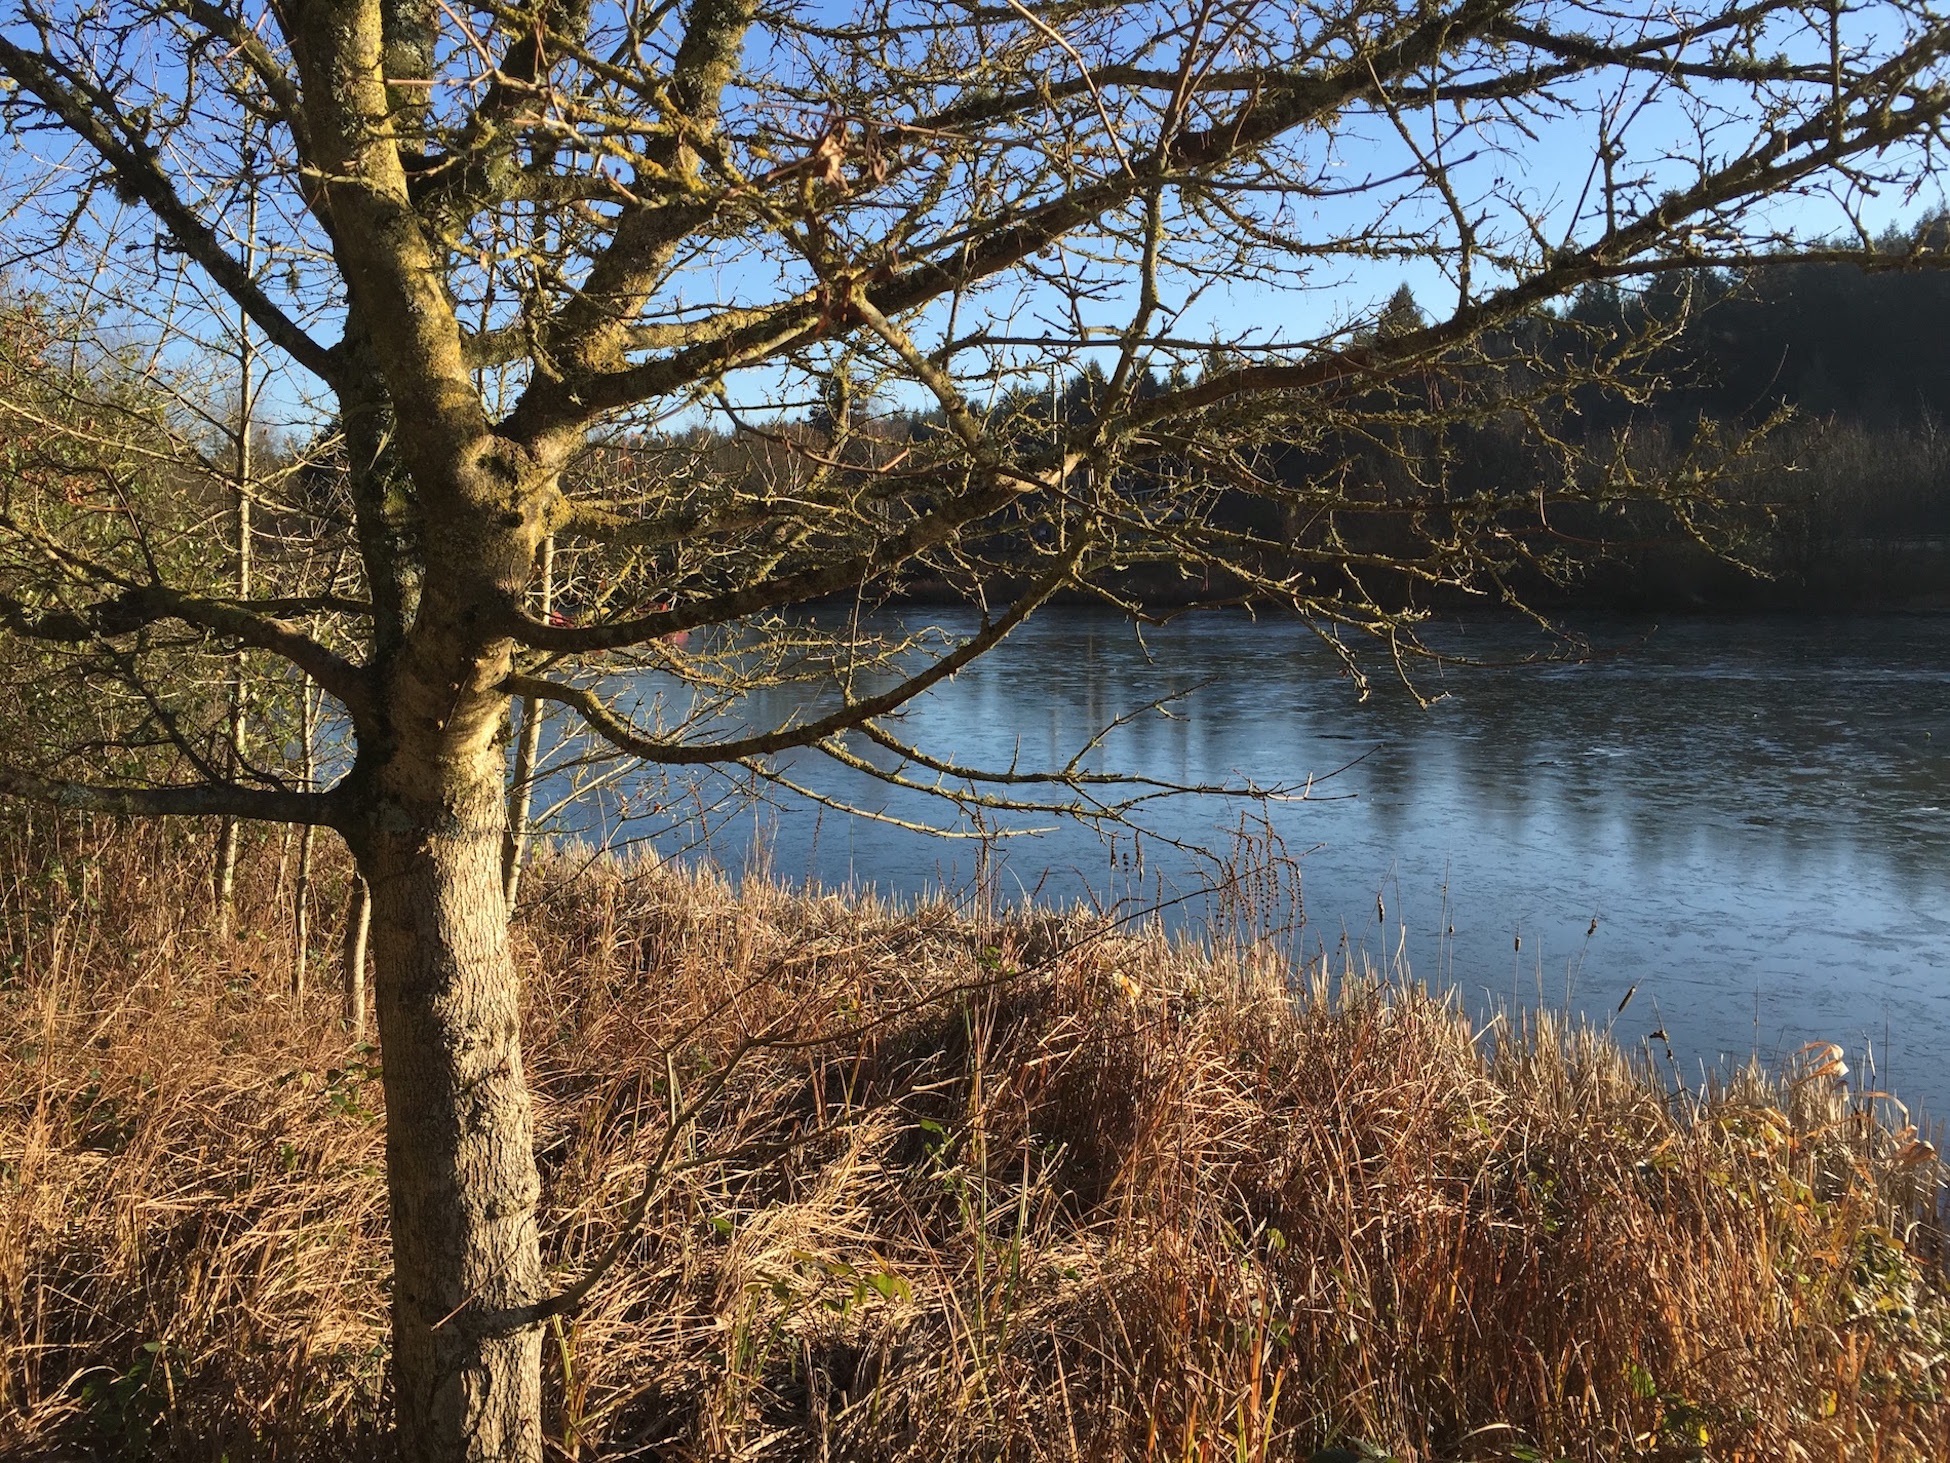
landscape, tree, nature, forest, grass, outdoor, wilderness, branch, cold, winter, plant, sunlight, morning, leaf, flower, lake, river, pond, wildlife, reflection, scenic, natural, autumn, park, scenery, freeze, frozen, season, lakeside, icy, wetland, scene, woodland, habitat, rural area, wintertime, beautiful background, natural environment, atmospheric phenomenon, woody plant